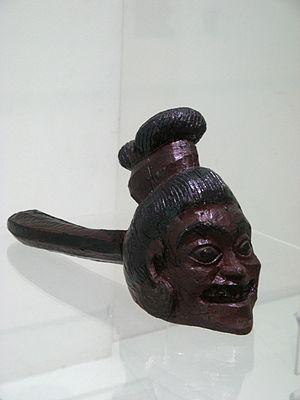
La dynastie Han est une période de l'histoire de la Chine qui débute en 206 av. J.-C, lorsque Han Gaozu fonde la dynastie en montant sur le trône, et s’achève en 220 ap. J.-C, à la fin du règne de Han Xiandi. Elle est elle-même divisée en deux périodes : celle des Han occidentaux ou Han antérieurs, capitale Chang'an, et celle des Han orientaux ou Han postérieurs, capitale Luoyang. Ces deux périodes sont séparées par la courte dynastie Xin fondée par Wang Mang et qui disparaît après la mort de son fondateur.